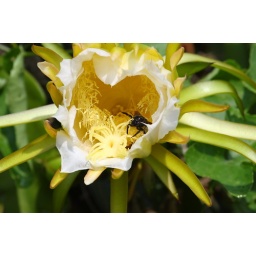
a black bumble bee muscles his way in and takes over from a honey bee alreadt inside the flower